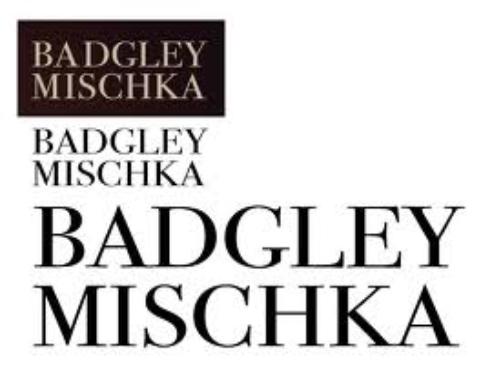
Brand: Badgley Mischka
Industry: Clothes